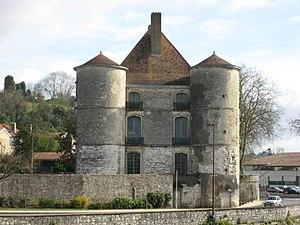
Château de Montréal, Peyrehorade (Landes)(Pyrénées-Atlantiques) (Pyrénées).
Peyrehorade est une commune française, située dans le département des Landes, en région Nouvelle-Aquitaine.
Le château de Montréal, également dénommé château d'Orthe, se situe sur la commune de Peyrehorade, dans le département français des Landes. Il est inscrit aux monuments historiques par arrêtés du 24 janvier 1947 et du 15 juin 2012.
Cet article recense de manière non exhaustive les châteaux, maisons fortes, mottes castrales, situés dans le département français des Landes. Il est fait état des inscriptions et classements au titre des monuments historiques.